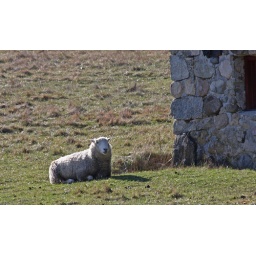
Lazy sheep taking in the sun on Orcas Island. The stone barn next to the sheep was really cool too.